Buildings of Jesus College, Oxford

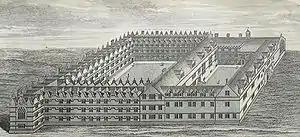
A view of the college from the south by George Vertue (1740), with the completed second quadrangle on the left and the first quadrangle on the right; the window in the bottom left corner is the south window of the Fellows' Library.

In 1654, when Michael Roberts was principal, the college accounts record payment for construction of a ball court. This was to the west of the principal's garden (which is to the north of the lodgings, alongside Ship Street), between a privy, stables, and the wall of the garden. Ball courts, bowling greens and groves were often added within the precincts of colleges during the 17th century so that undergraduates could amuse themselves under the watchful eyes of their tutors, rather than indulge in forbidden pursuits such as drinking in alehouses. In 1757, principal Thomas Pardo added the area of the ball court to the garden of the lodgings and had a coach-house built there, which was reached from an entrance on the corner of Turl Street and Ship Street along a driveway across the north of the garden.